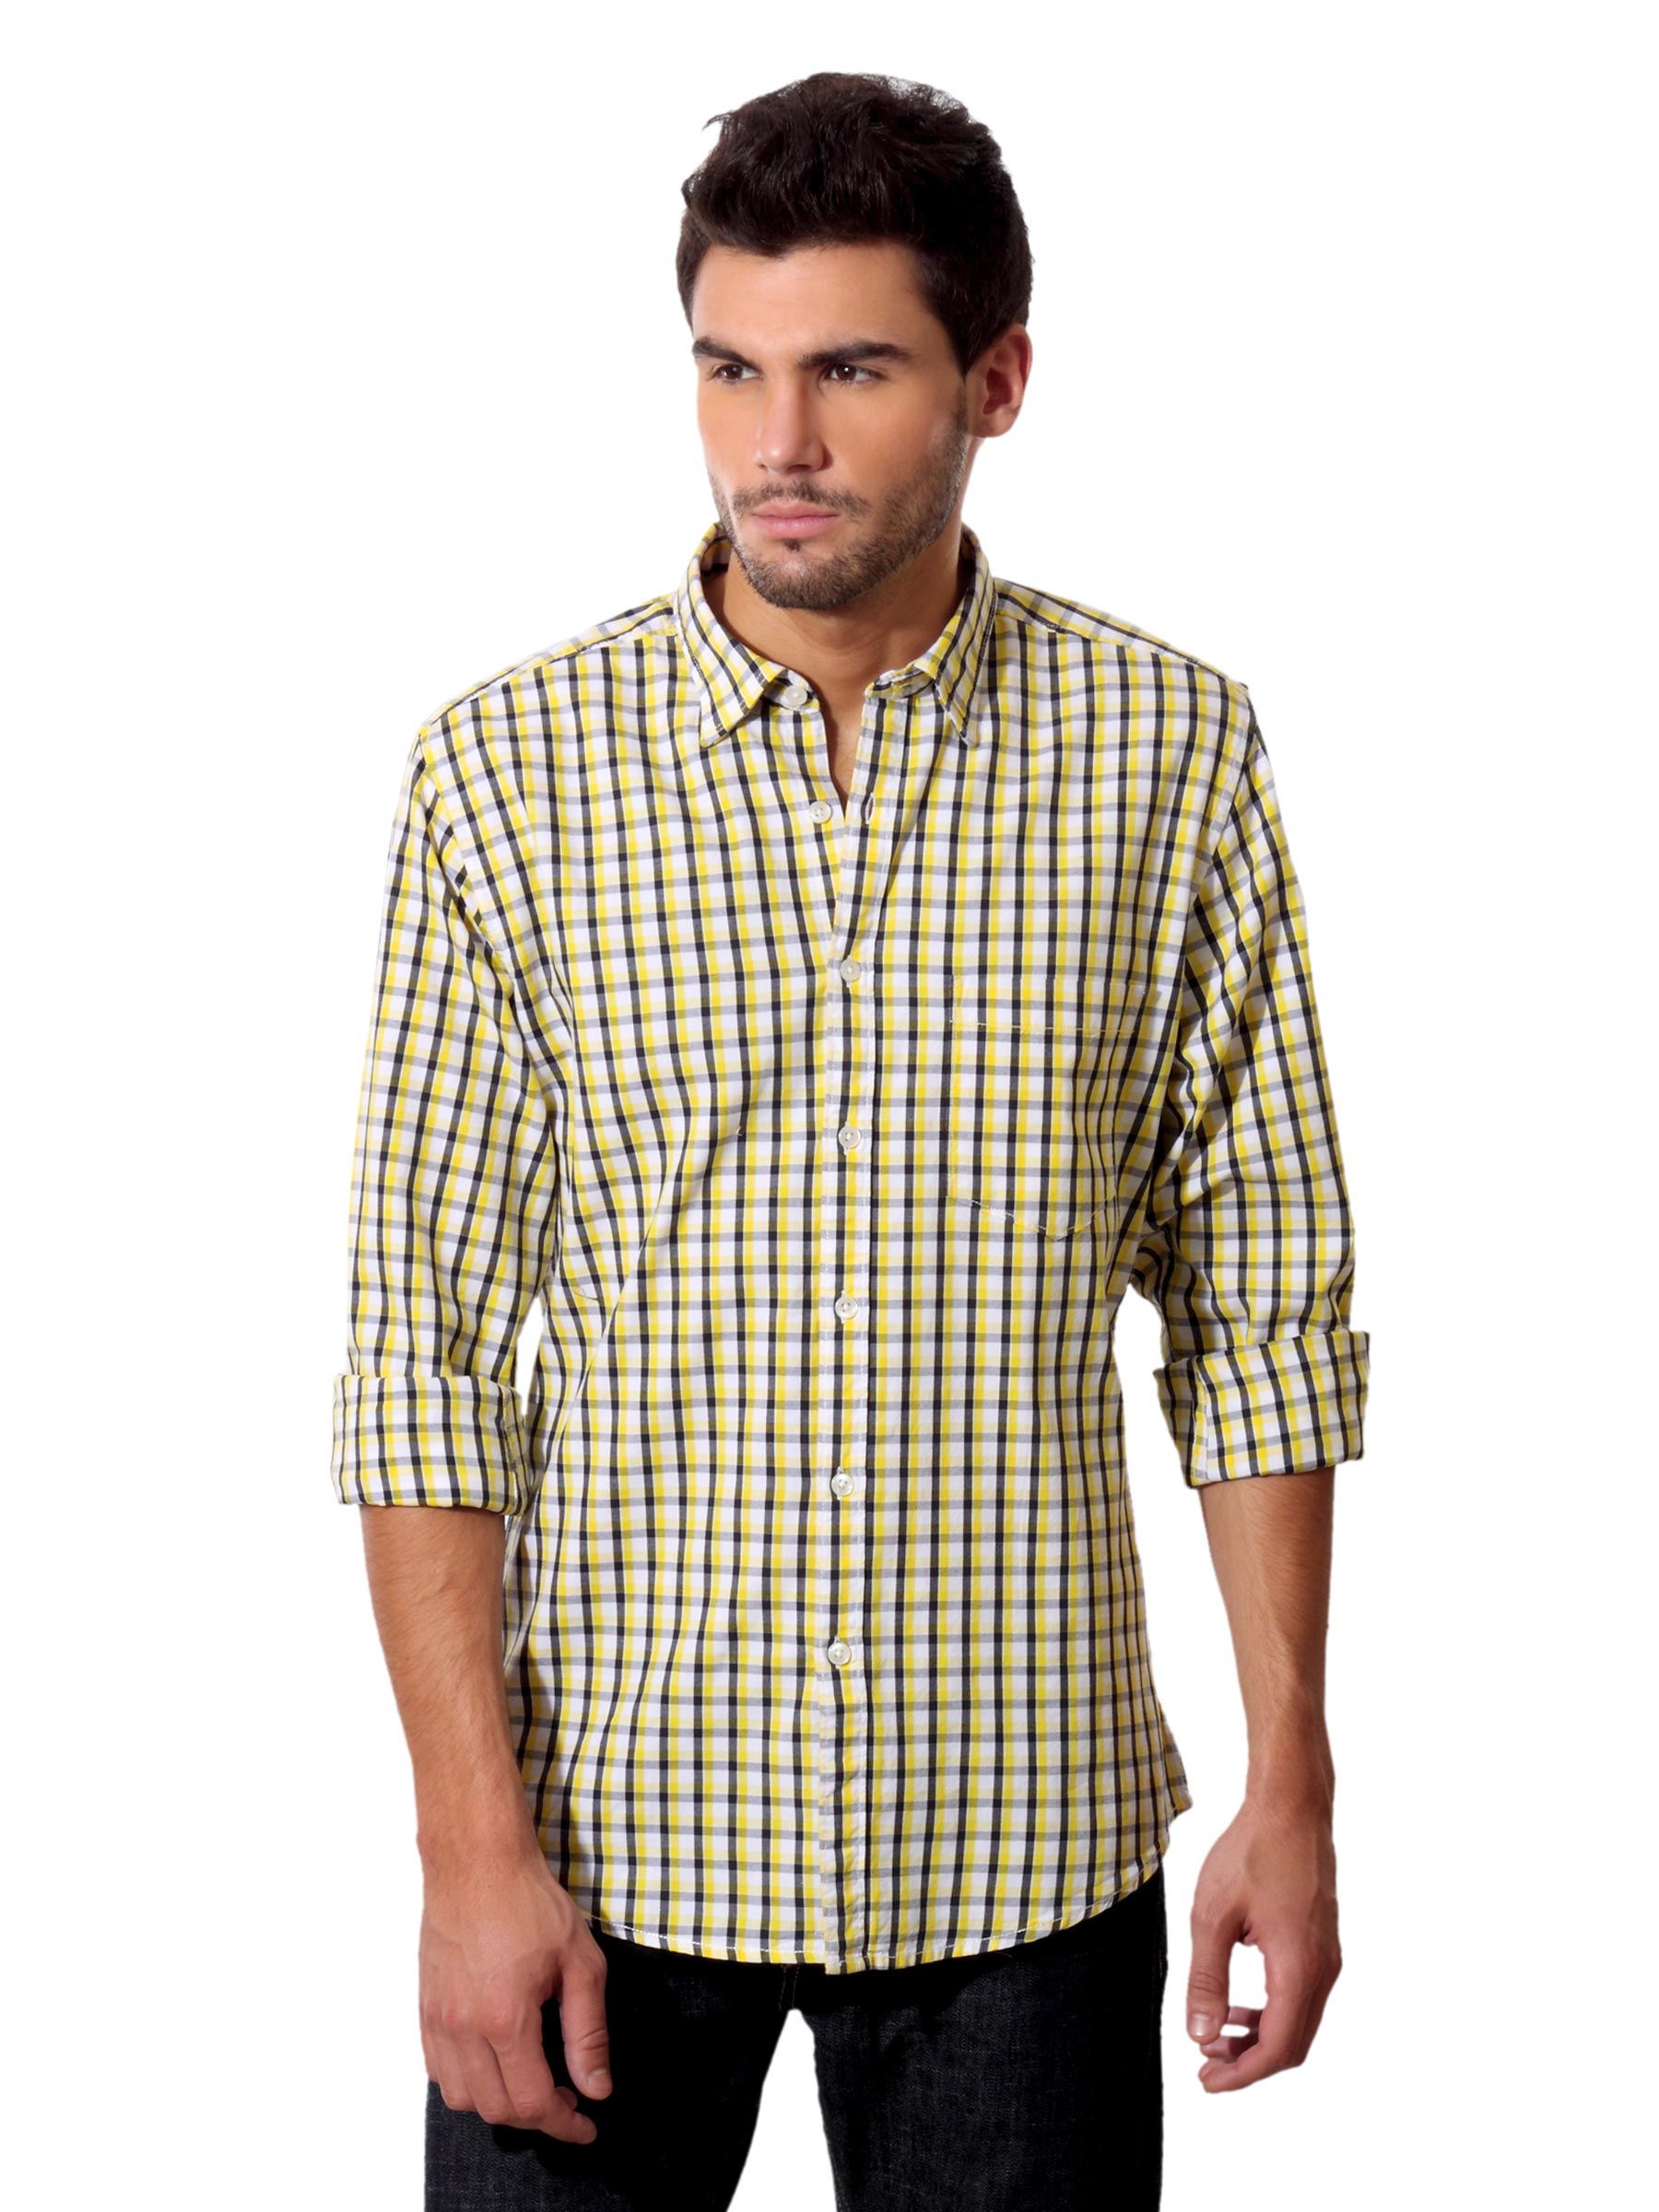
Peter England Men Yellow Casual Shirts
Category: Apparel / Topwear / Shirts
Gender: Men
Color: Yellow
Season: Summer 2012
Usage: Casual